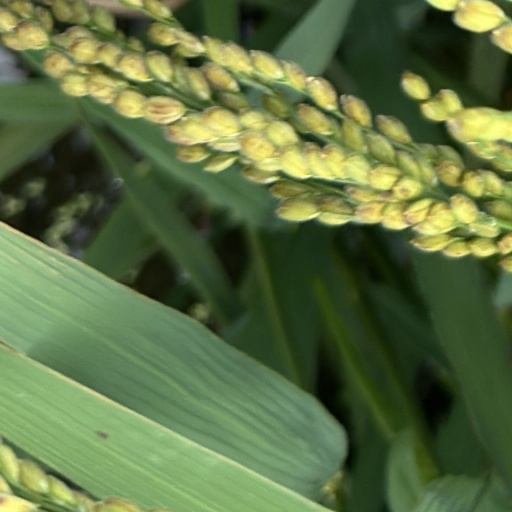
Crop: rice